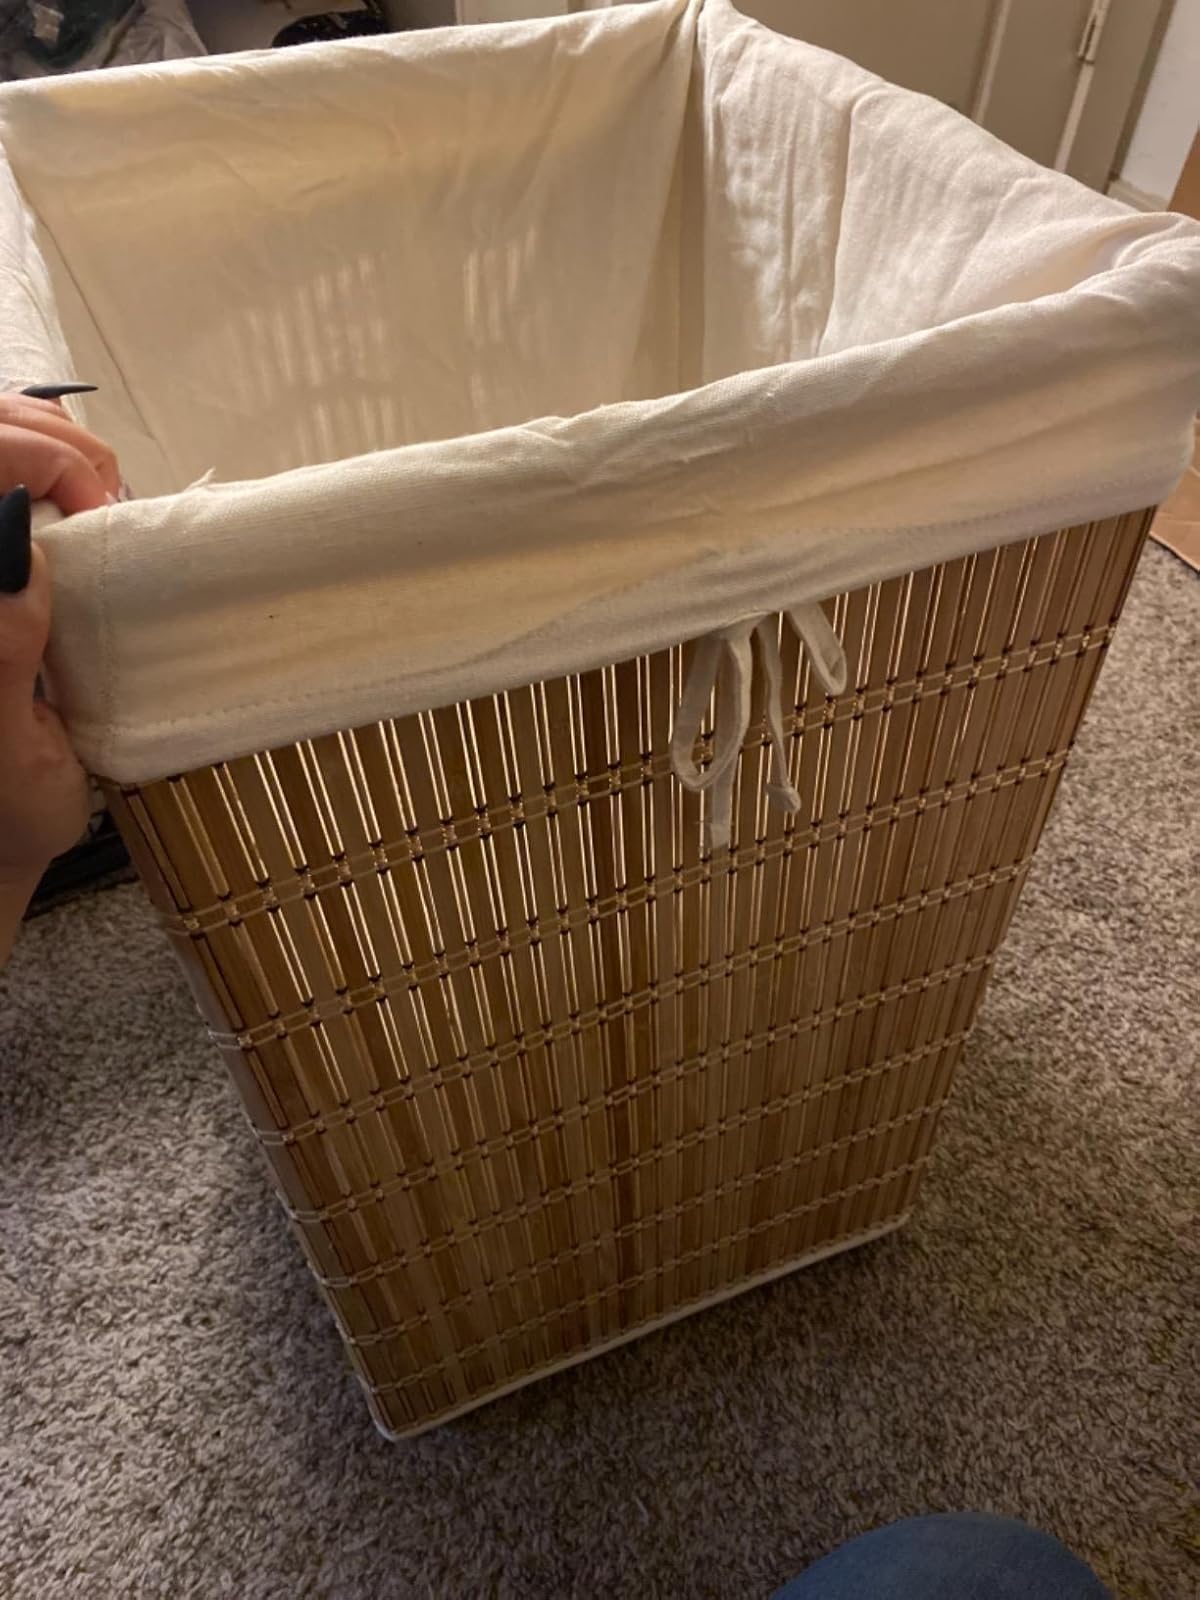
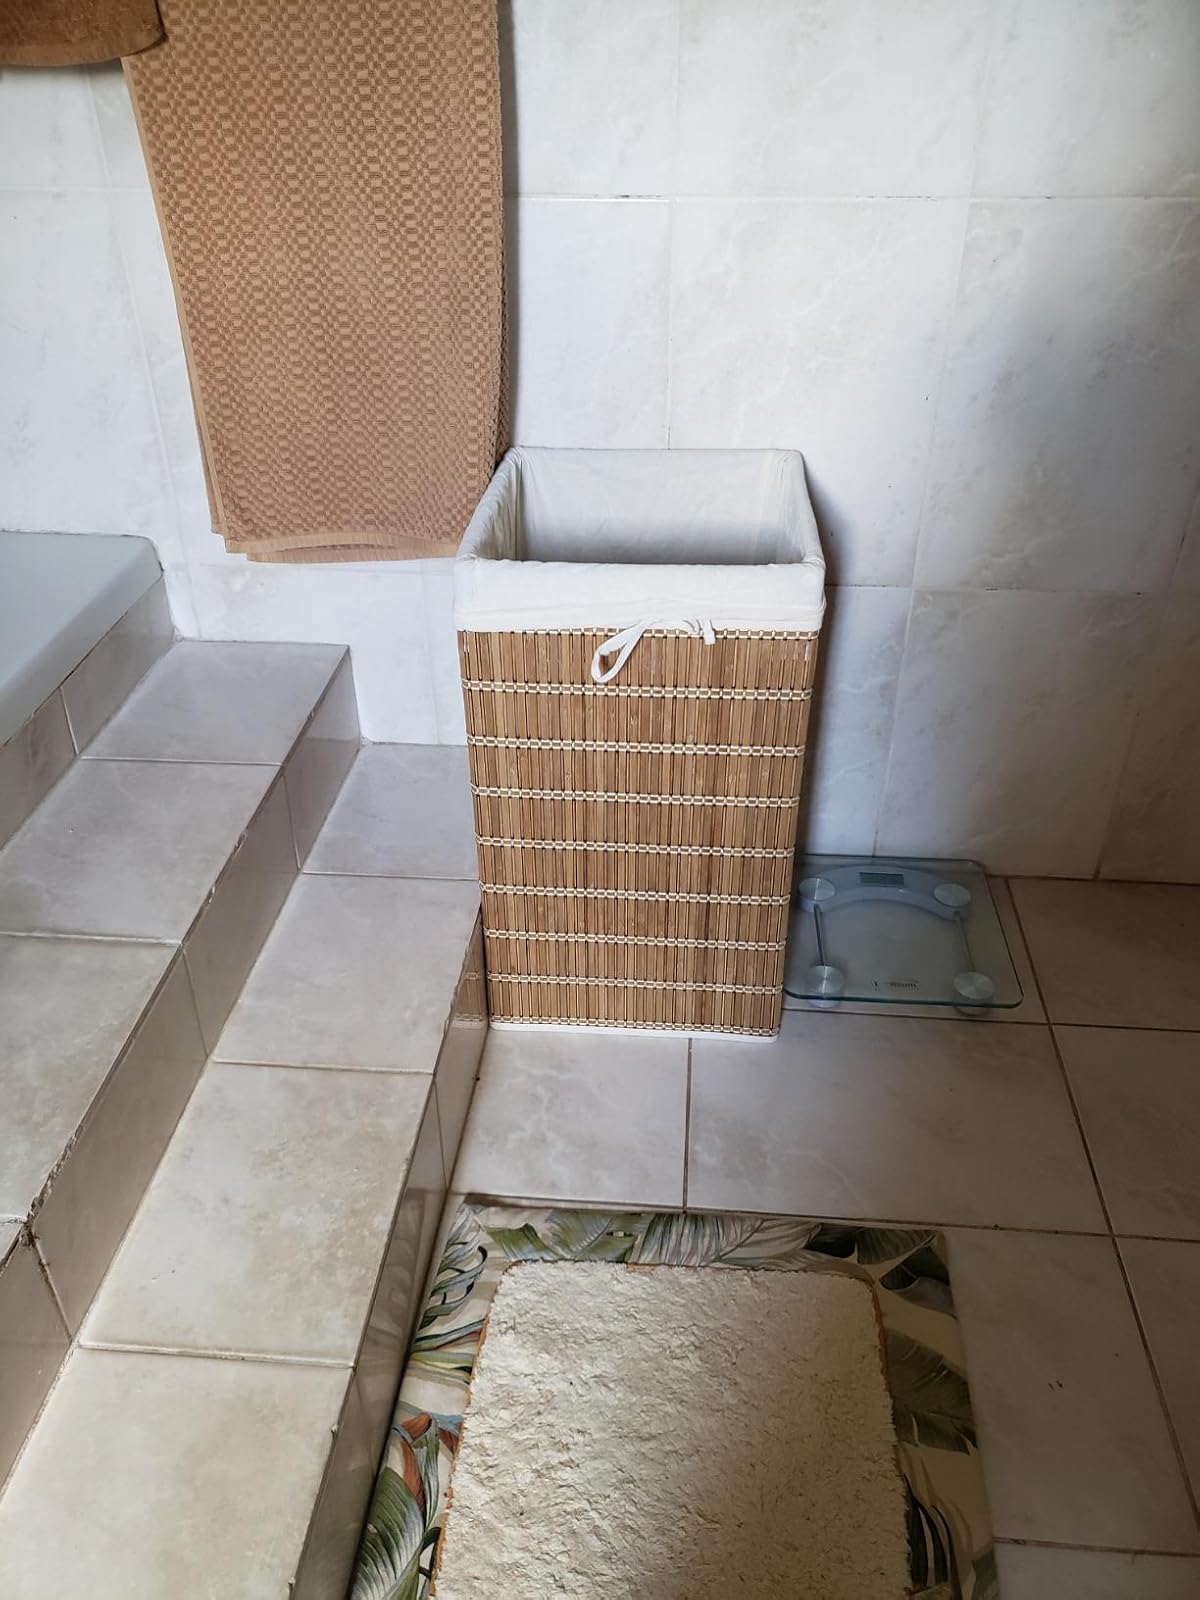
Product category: items_hamper
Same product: yes